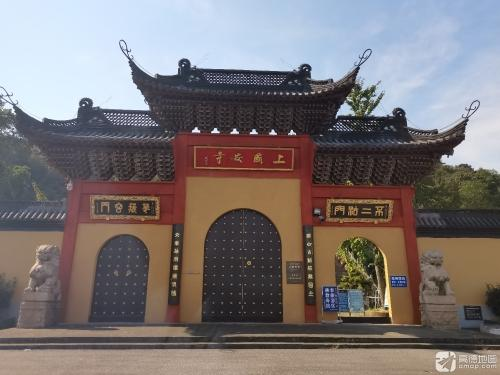
地标名称：上国安寺
所在城市：南京市·江宁区